List of The Walking Dead (TV series) characters

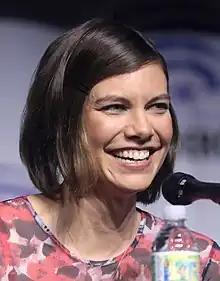
Lauren Cohan

Daryl Dixon, portrayed by Norman Reedus, is Merle's younger brother. A Southern redneck with a tough background, Daryl is a survivalist and member of the Atlanta band. At first he held hostility towards the Atlanta group, but with the passage of time, he quickly becomes one of Rick's closest confidantes and a leader within the group. Daryl is Rick's best friend and his right-hand man.